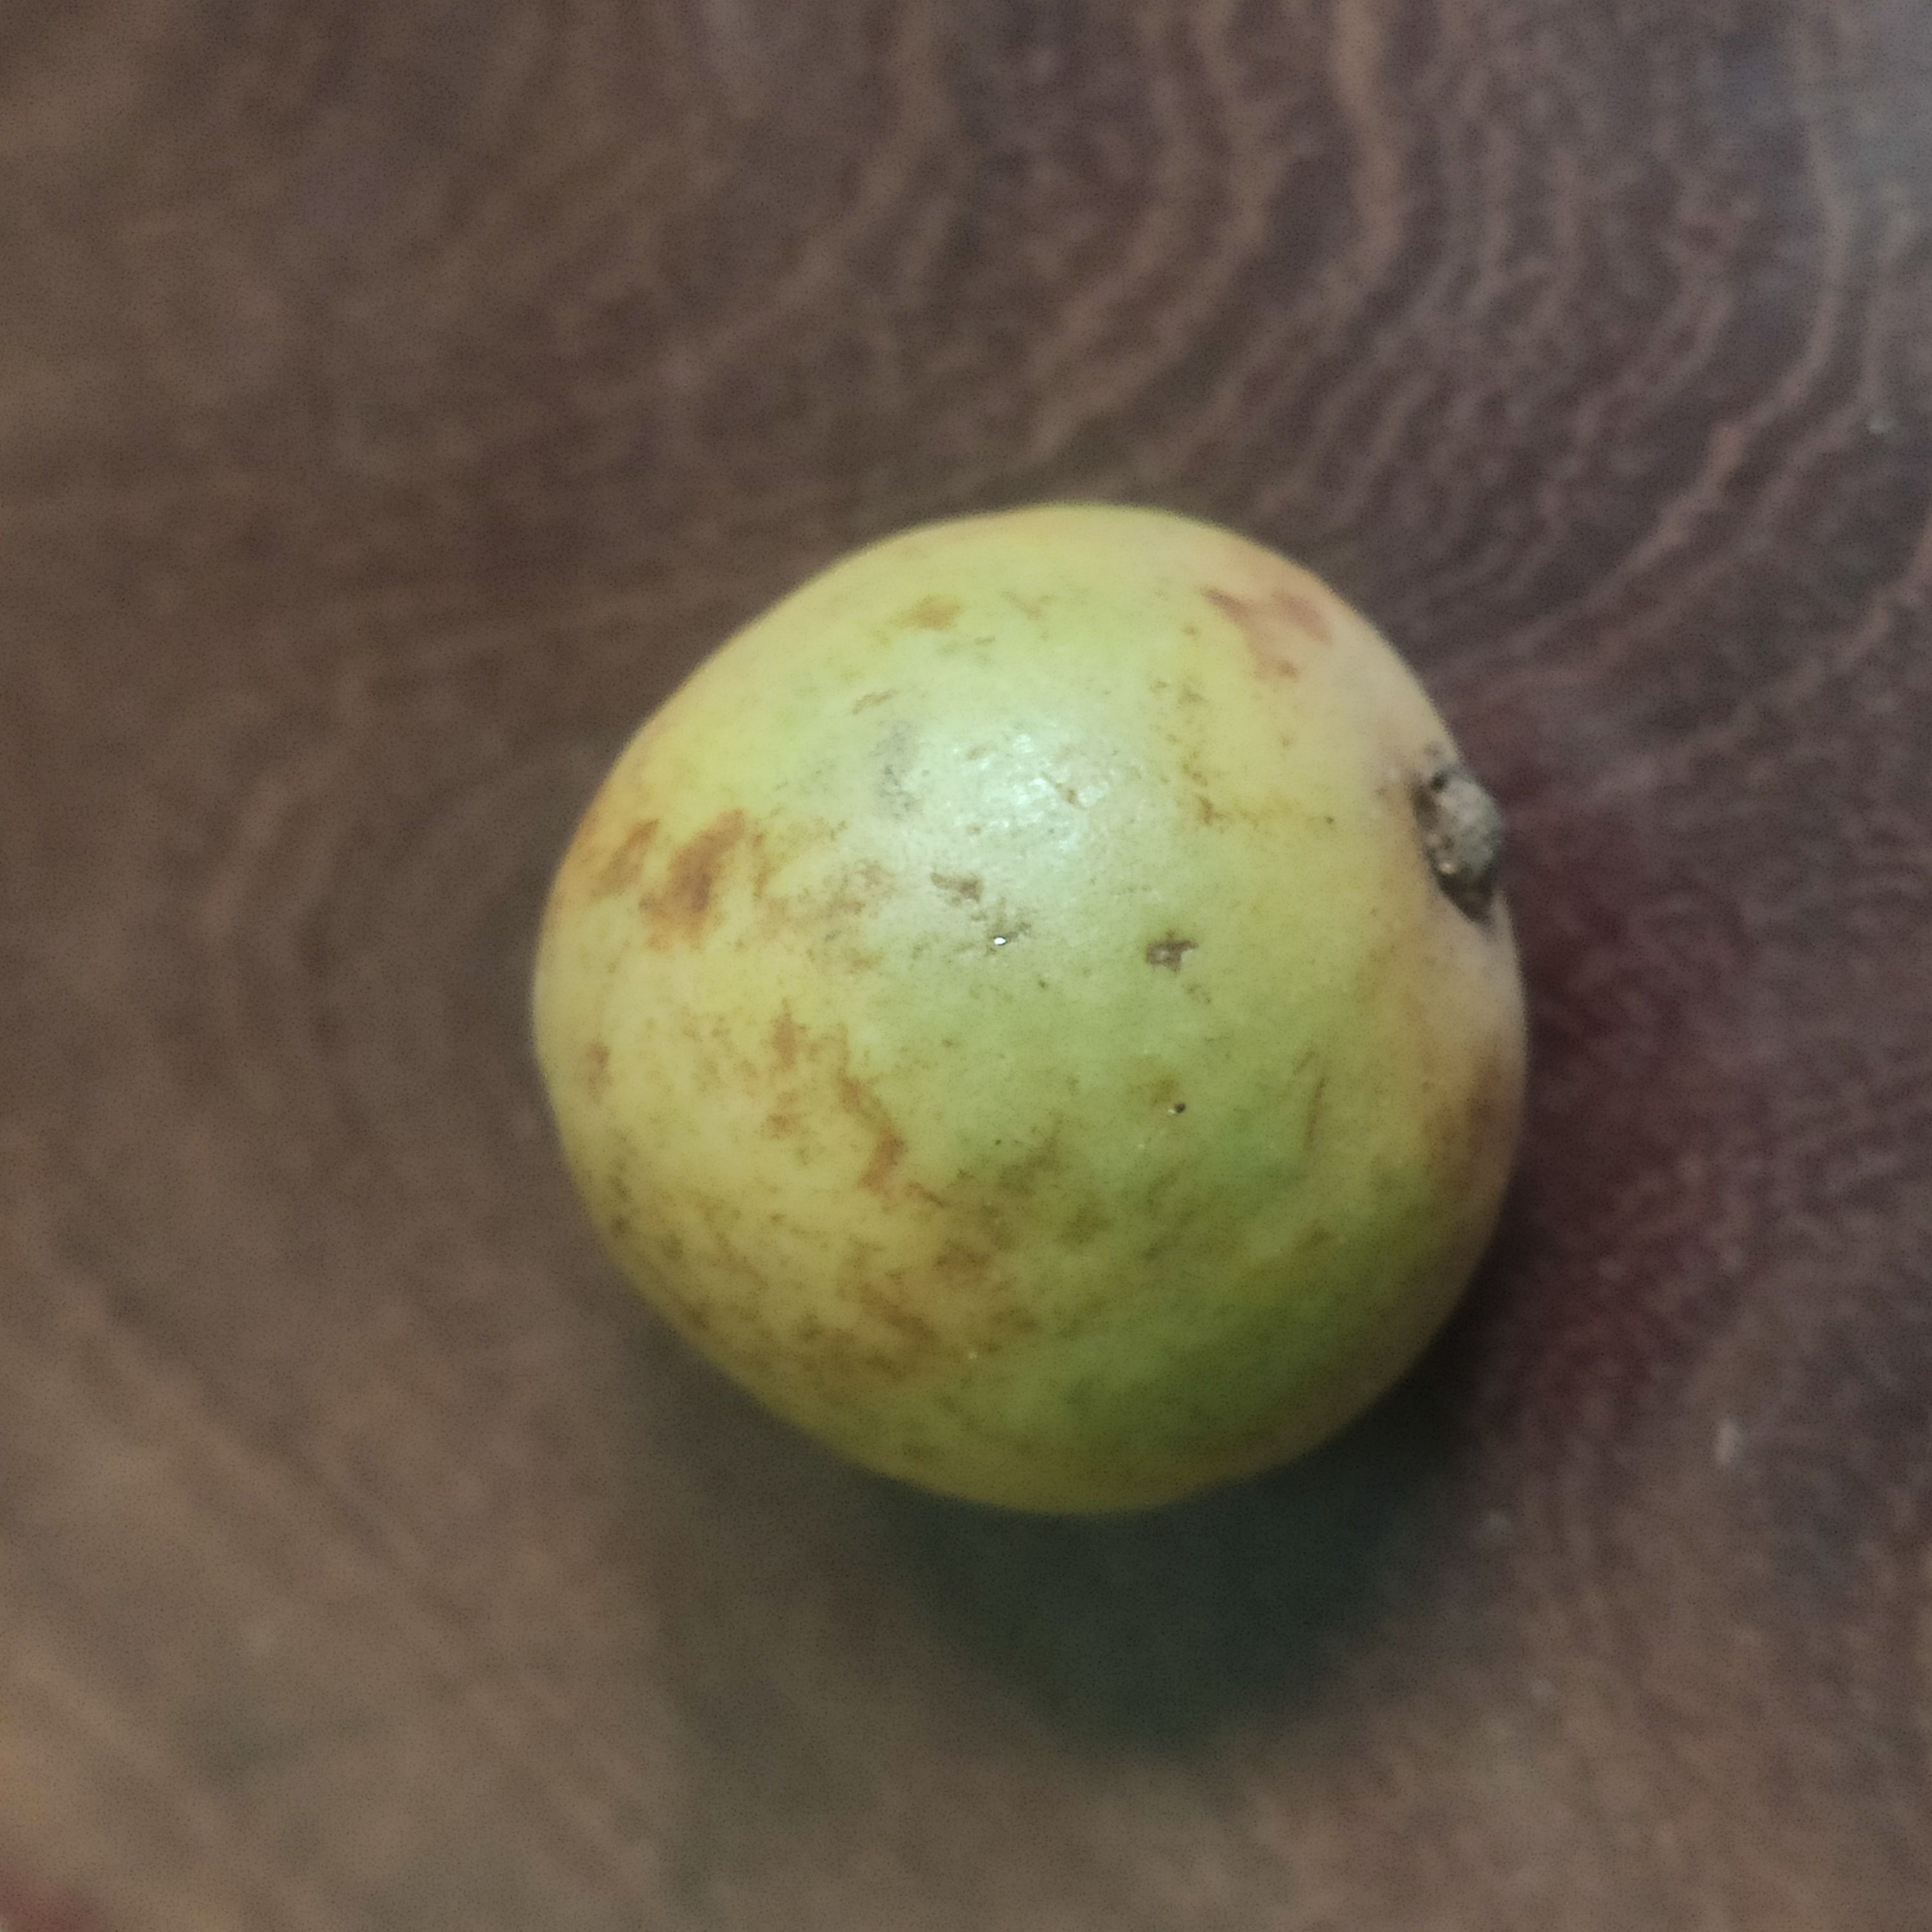
Fruit: burmese-grape
Grade: 1st-grade